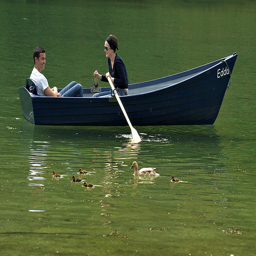
A man sits in the back of a blue boat while a lady sitting toward the middle paddles while some ducks swim off to the side.
A man and a woman enjoy a boat ride on a lake.
Two people in a boat with one working the oars.
A man and a woman are rowing a boat.
two people in a small boat on a body of water